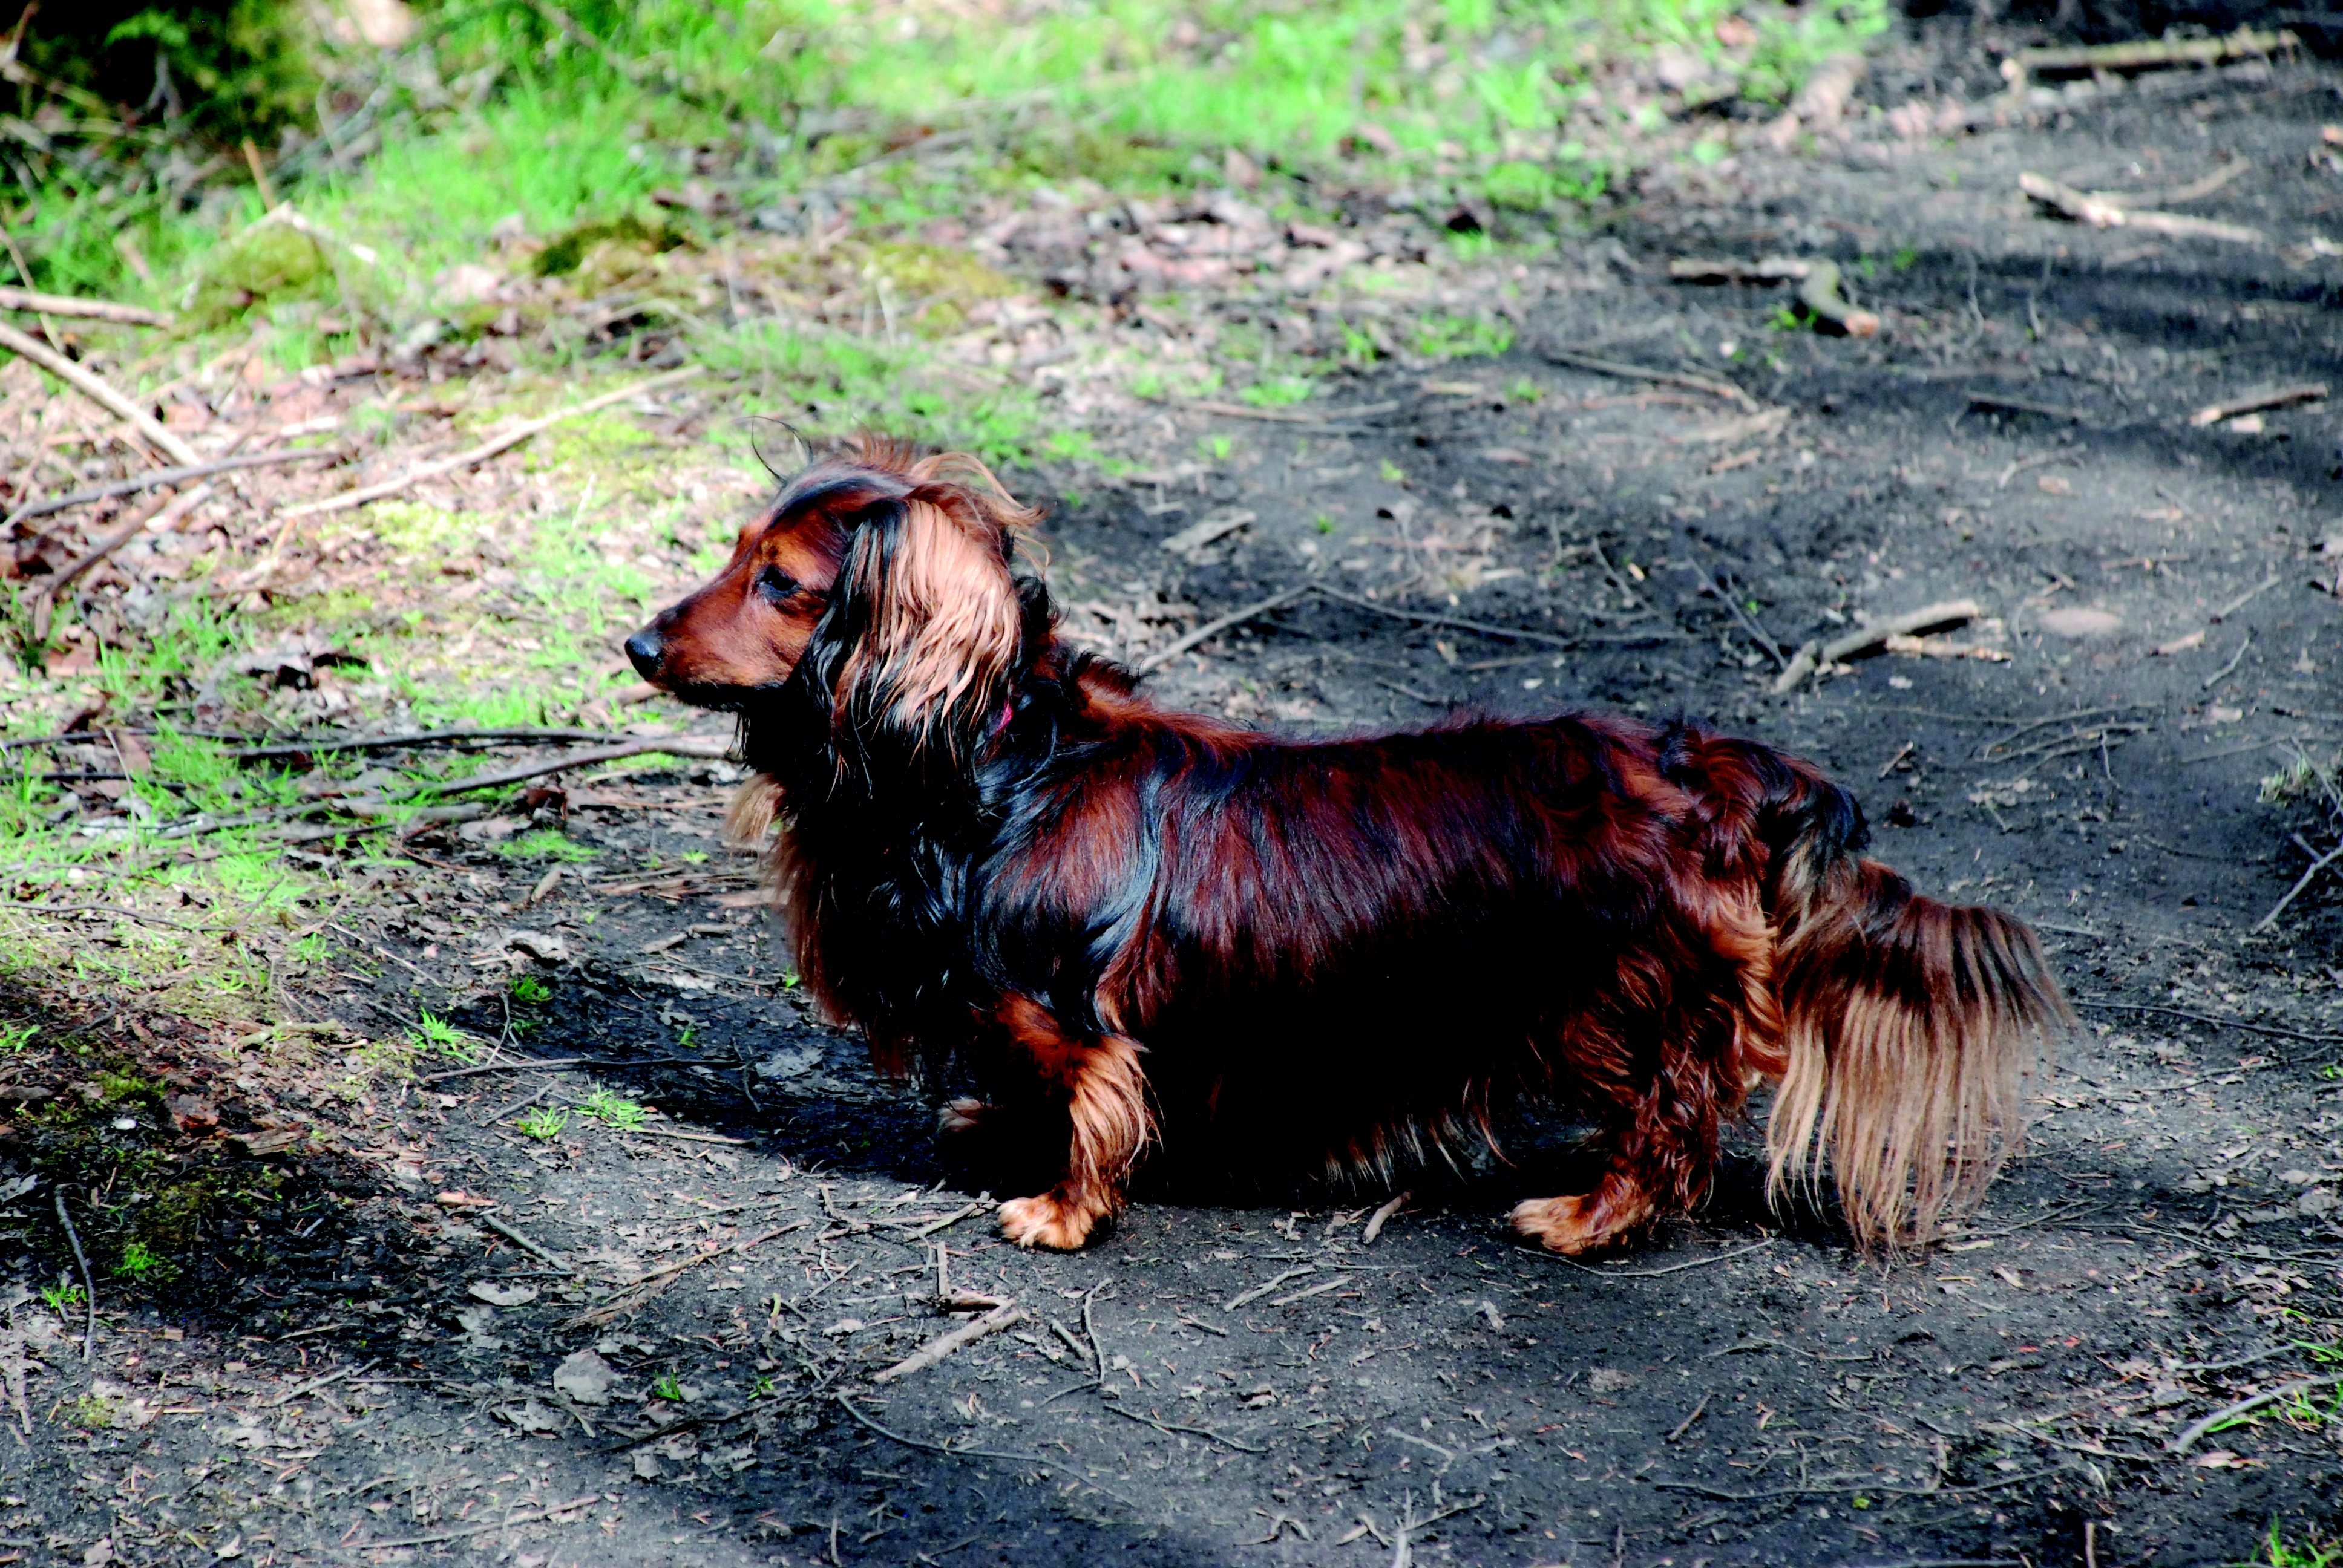
nature, dog, animal, pet, mammal, spaniel, friends, vertebrate, dachshund, dear, setter, dog like mammal